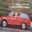
Label: automobile